Inaugural games of the Colosseum

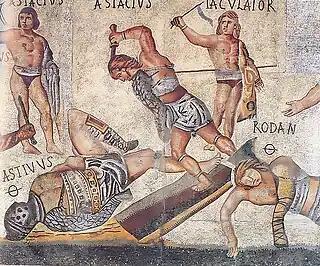
Detail of the Borghese "Gladiator Mosaic", ca. 320.

Animal entertainments formed a central part of the games and normally took place in the morning. Dio says that over the course of the inaugural games upward of 9,000 tamed and wild animals were slain sometimes by women of no particular prominence. This conflicts with the work of Eutropius who wrote, in the later part of the fourth century, that 5,000 animals were slain during the games.